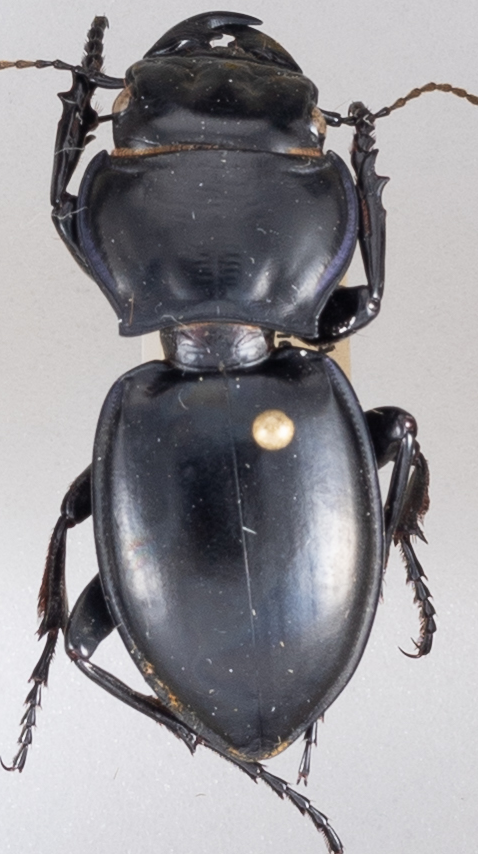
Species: Pasimachus californicus
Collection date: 2020-07-27
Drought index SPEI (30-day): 0.684
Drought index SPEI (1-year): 0.88
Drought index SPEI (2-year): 2.09